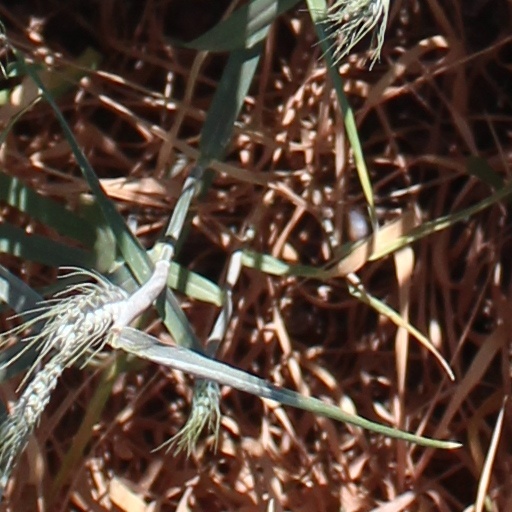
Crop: wheat